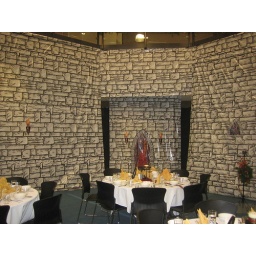
cut-out in castle wall near kitchen for servers to enter and exit.